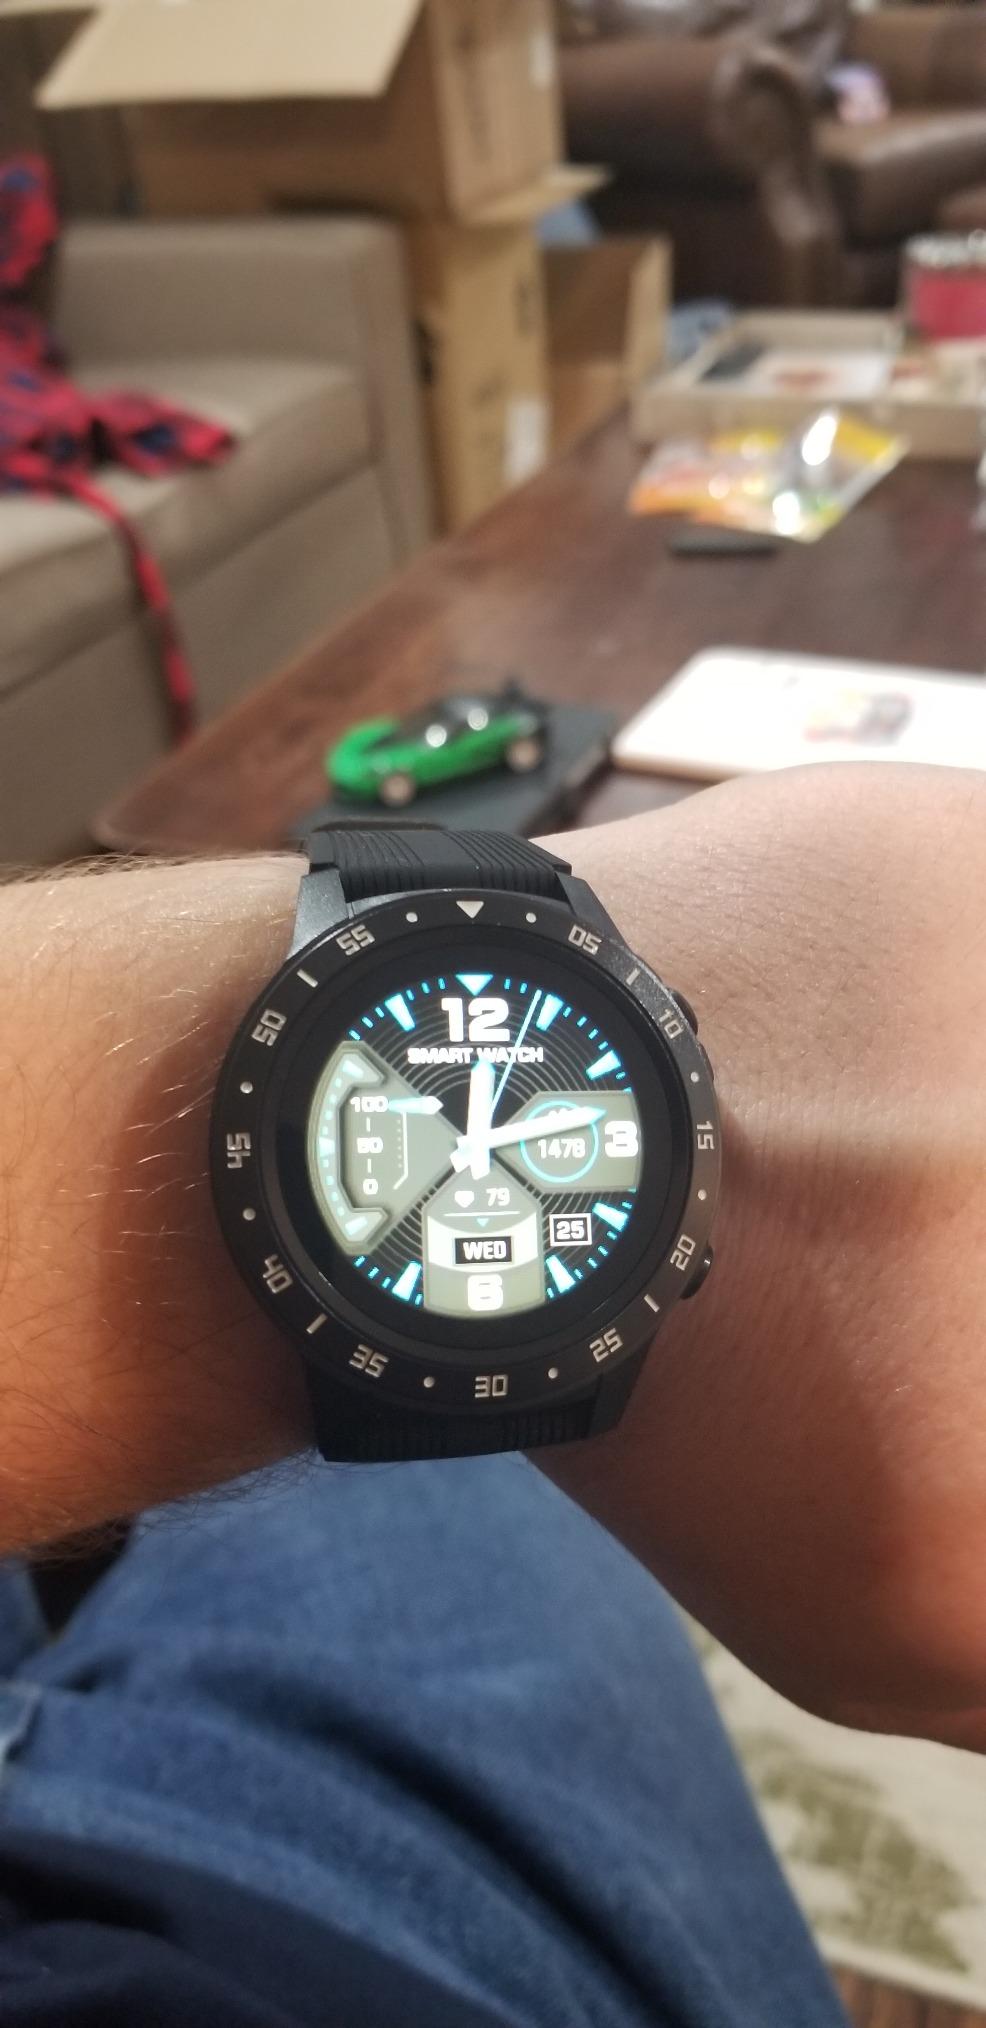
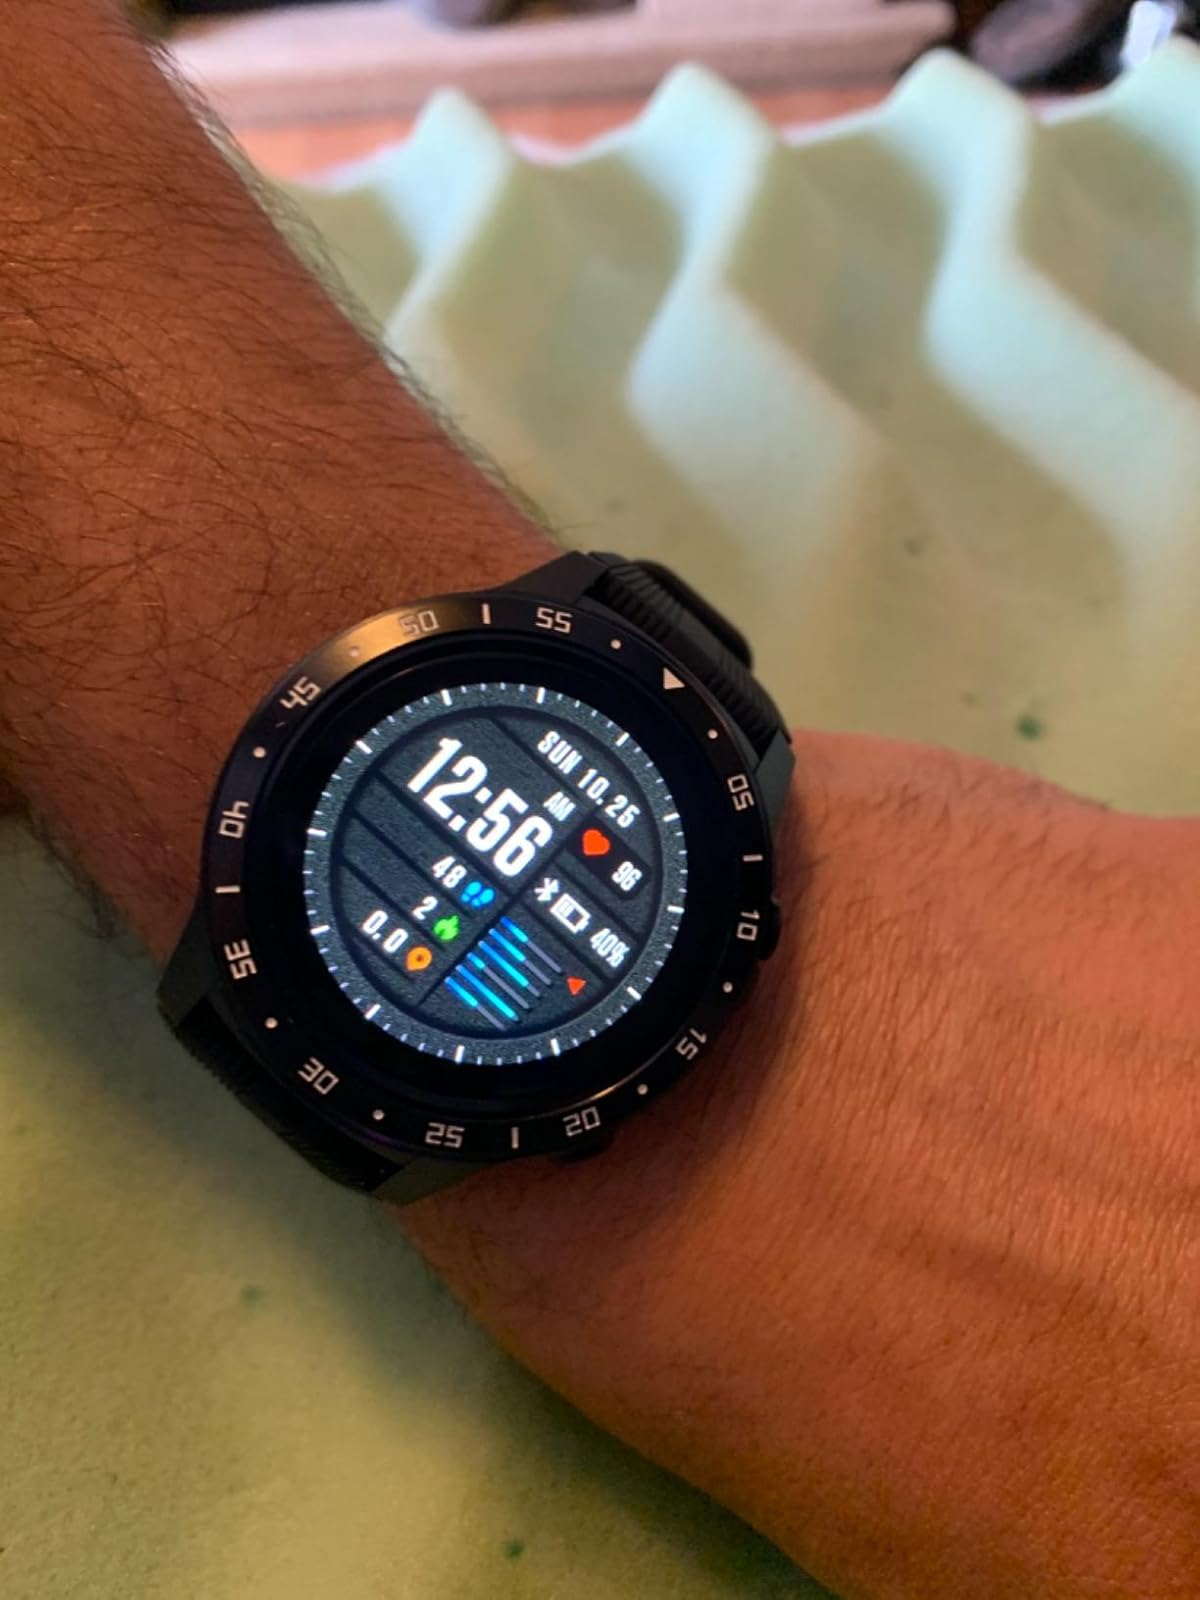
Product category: smartwatch
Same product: yes